Russian intervention in the Syrian civil war

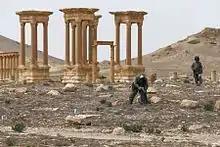
Russian sappers conducting demining operations in areas captured by Syrian government forces during the March 2016 Palmyra offensive against IS. (Photo released by Russian Defence Ministry)

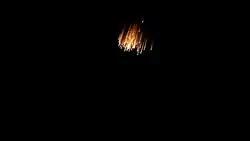
Russian aircraft drop firebombs in northern Aleppo in June 2016.

On 3 October, reports indicated that Hezbollah and Iranian fighters were preparing major ground offensives to be coordinated with Russian airstrikes. According to CNN, the Russian defense ministry said its soldiers bombed nine ISIL positions near the group's "de facto" capital in Raqqa. At least 11 were killed in a double strike by Russia in Syria's Idlib province, according to opposition groups.